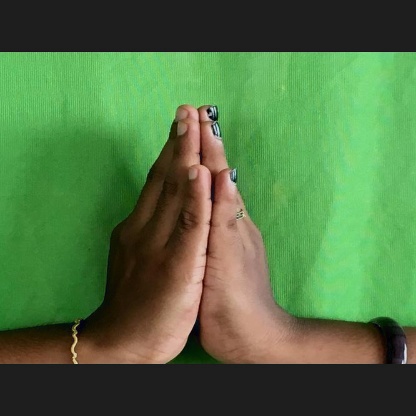
Mudra: Anjali